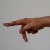
The image shows a hand gesture representing the letter 'P' in Indian Sign Language.